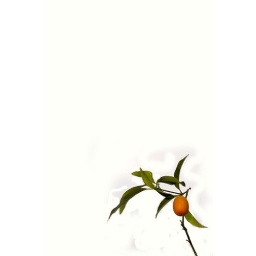
Part 1 in an effort to decorate the walls of my new house